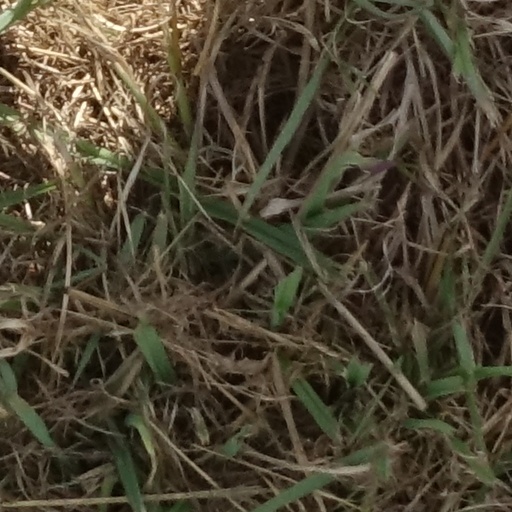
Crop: sorghum